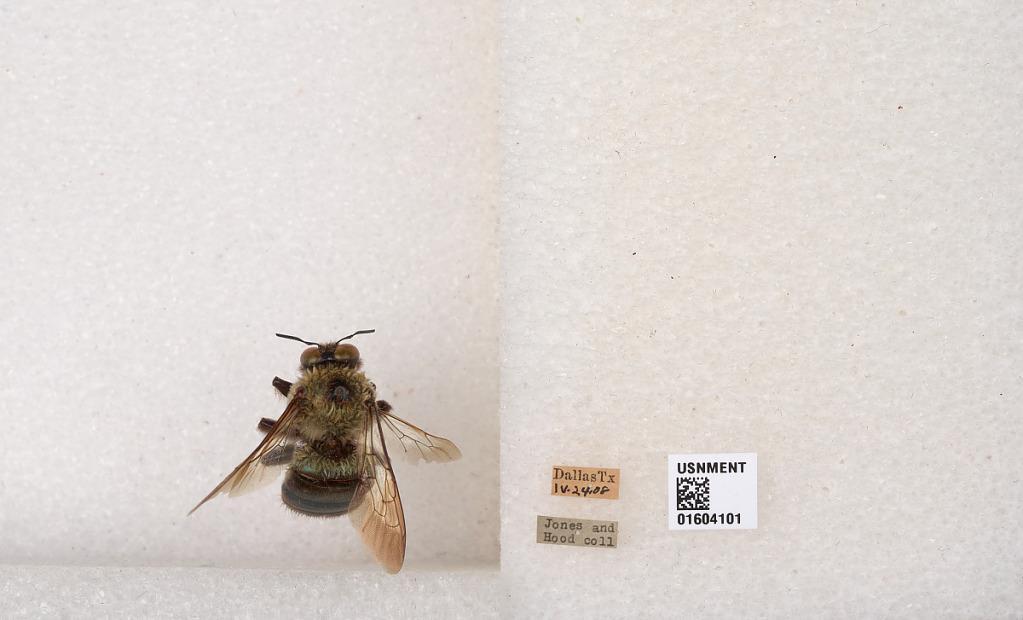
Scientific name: Xylocopa (Xylocopoides) virginica texana Cresson
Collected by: Jones & Hood
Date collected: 1908-4-24
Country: United States
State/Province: Texas
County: Dallas
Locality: Dallas